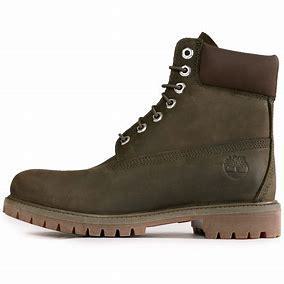
Brand: Timberland
Model: 6 Inch